Mathew Ahmann

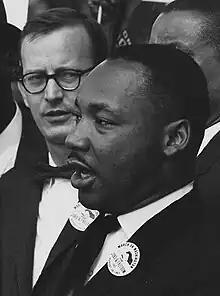
Ahmann on August 28, 1963, behind Martin Luther King Jr.

Ahmann worked in Chicago for several years as director of the Chicago Catholic Interracial Council. In 1960, he founded and became the executive director of the National Catholic Council for Interracial Justice. As director, Ahmann organized the National Conference on Religion and Race, the first national meeting on civil rights between Catholic, Protestant, and Jewish leaders. The conference was held at the Edgewater Beach Hotel in Chicago on January 14–17, 1963. Ahmann scheduled it to coincide with the Emancipation Proclamation's 100th anniversary. Ahmann said his goal for the conference was to: